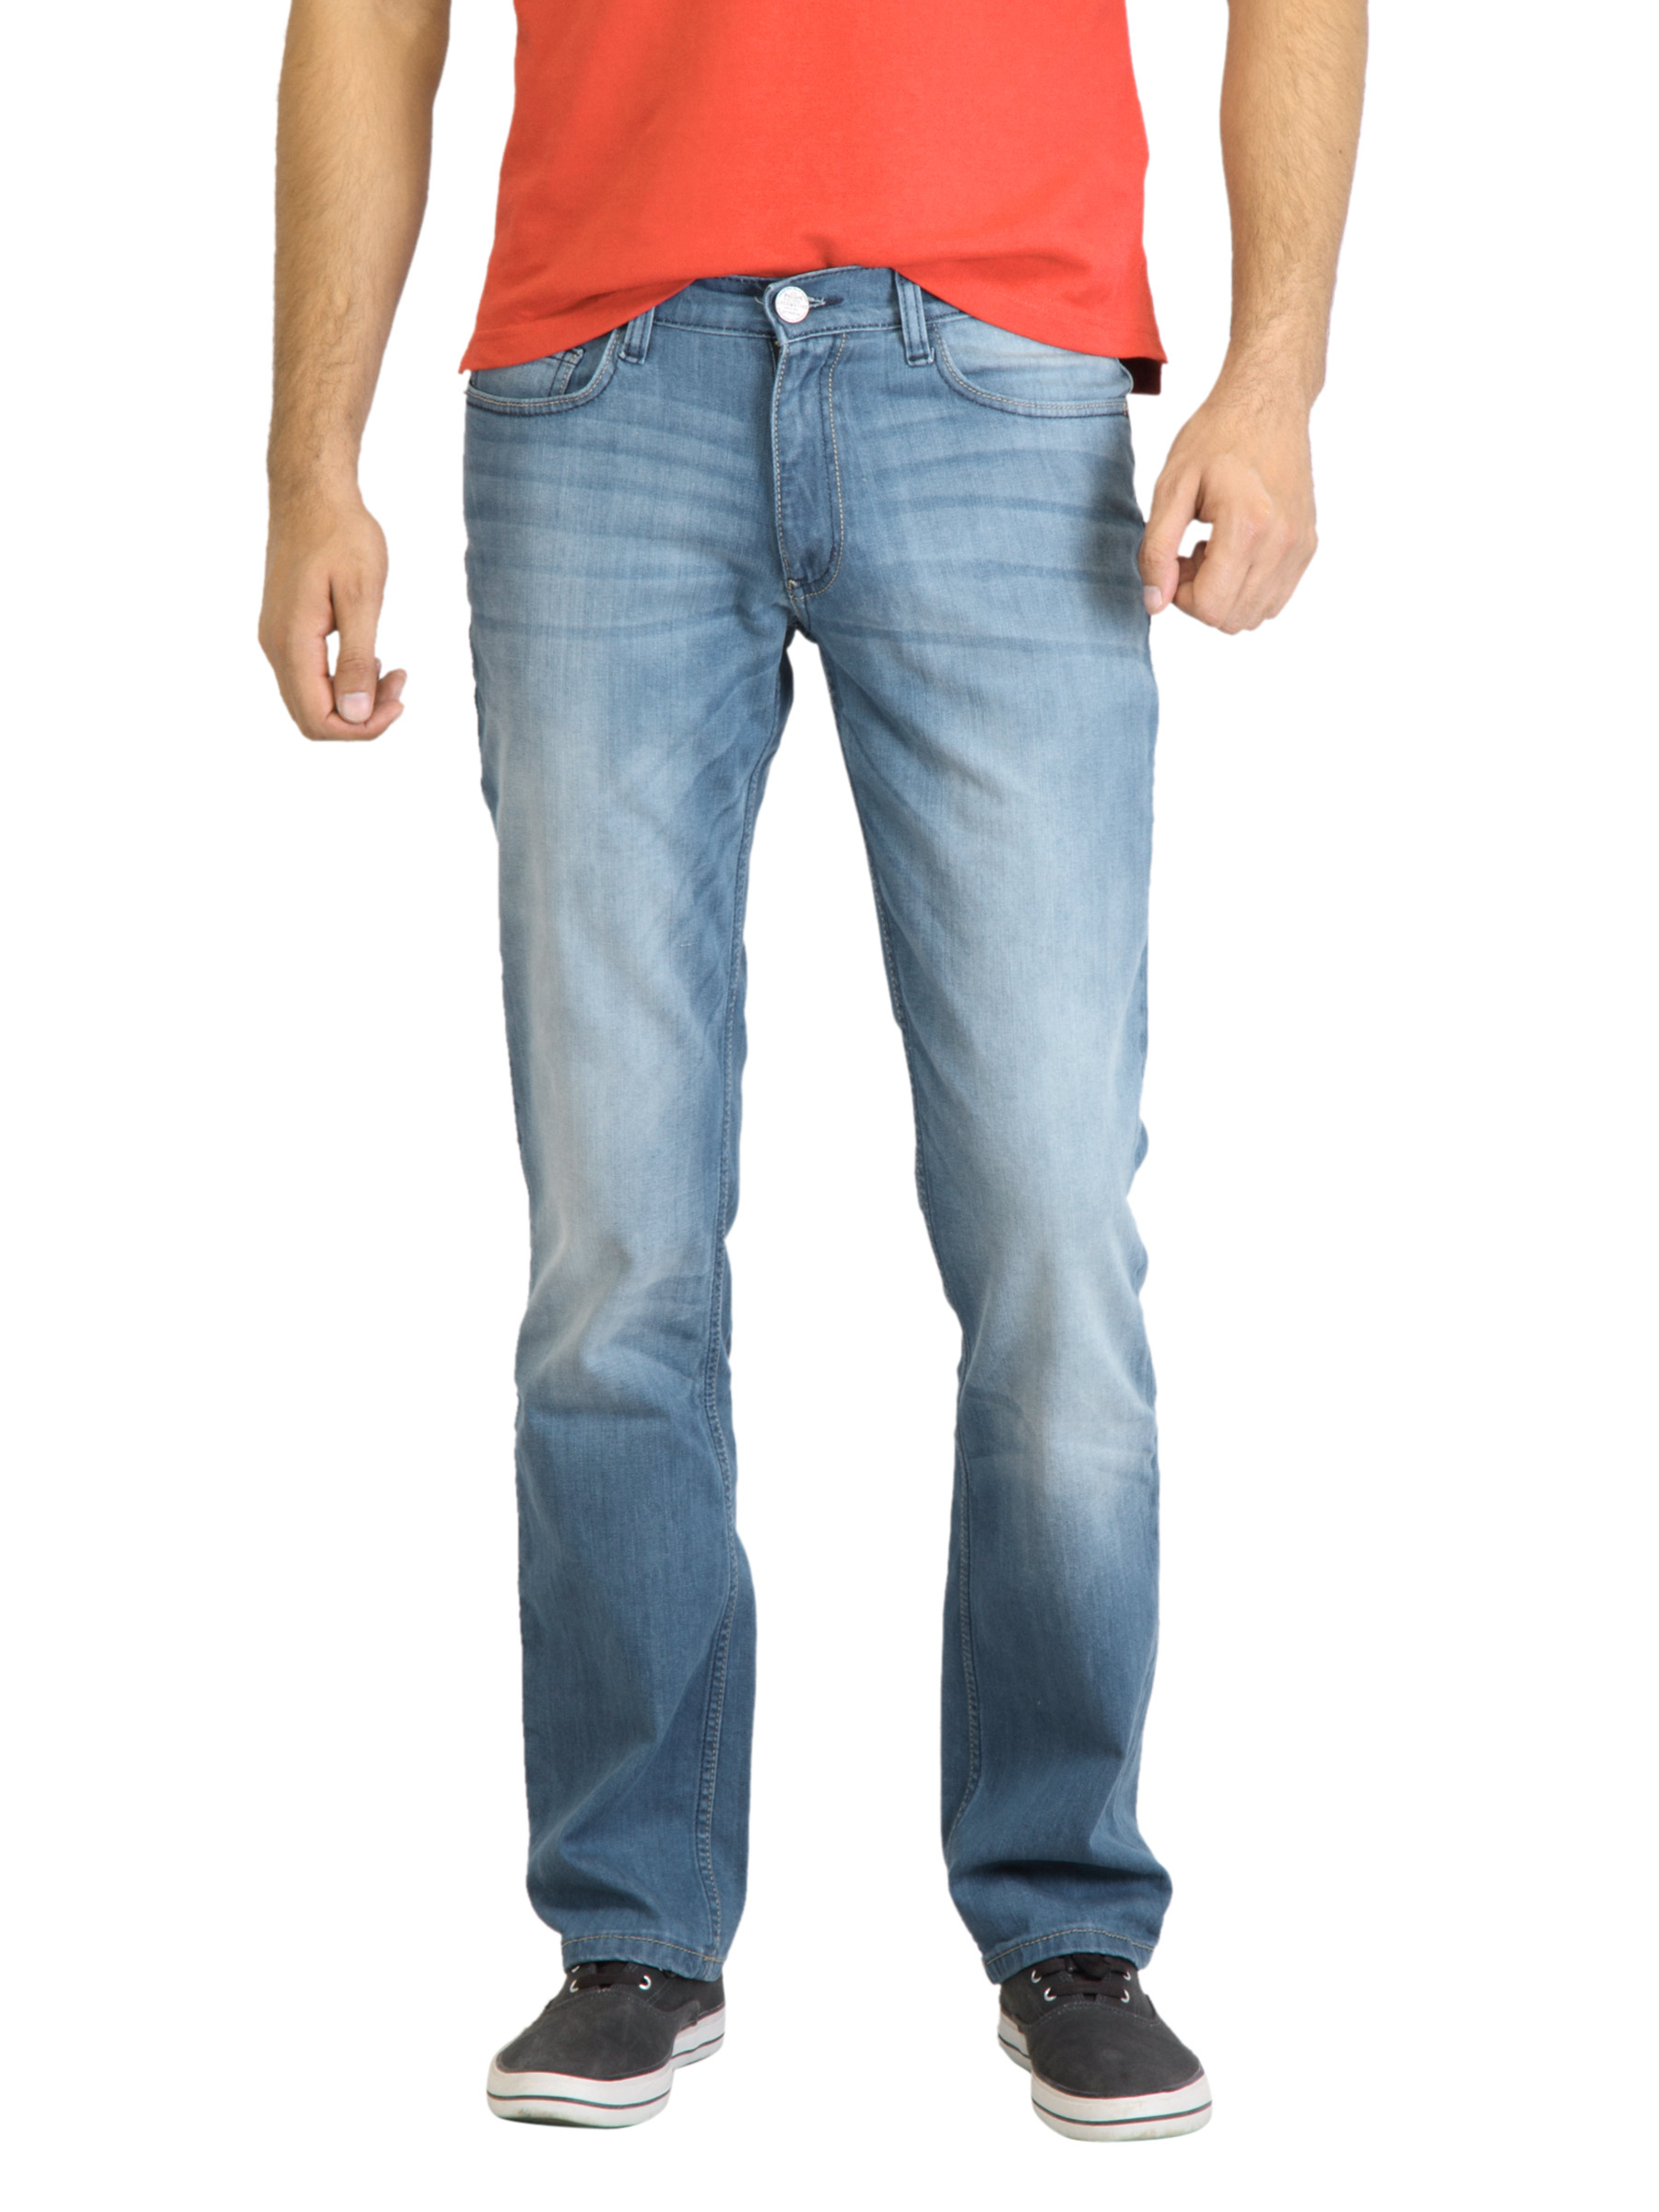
Locomotive Men Washed Blue Jeans
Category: Apparel / Bottomwear / Jeans
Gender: Men
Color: Blue
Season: Fall 2011
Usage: Casual